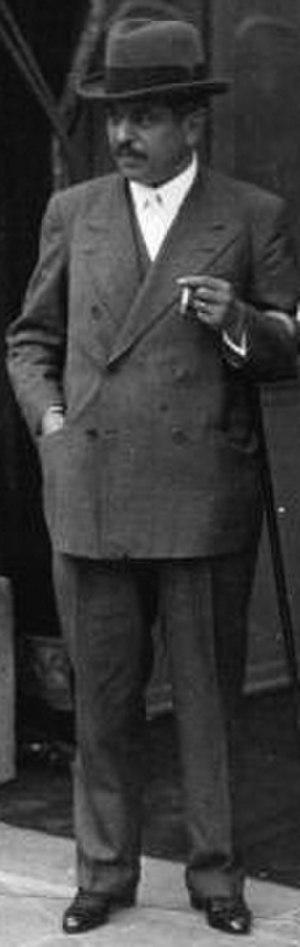
Conseil des ministres en 1934 (second gouvernement Gaston Doumergue). De gauche à droite